Isaac Thomas Shutt

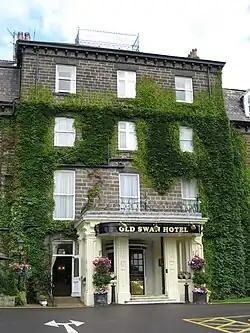
Old Swan Hotel

In 1849 Shutt inherited the ownership of the Swan Hotel, Harrogate, which had previously been run by his sisters, and before that by their father Jonathan Shutt, who was its proprietor and occupier for thirty years. It had gardens and pleasure gardens, hot and cold indoor baths, wines, private sitting rooms with fires and wax lights, personal attendance by a waiter and chambermaid, stabling, lock-up coach-houses and servants' apartments, a boots and an ostler. Accommodation cost up to £2 12s 6d per week, plus extras. In 1878 Shutt sold or rented the Swan Hotel to the Harrogate Hydropathic Company Ltd, of which he was one of the directors. The company was formed for the provision of a hydropathic curative treatment which made use of the local spa waters; the Swan Hotel was to be adapted and redecorated for the purpose.